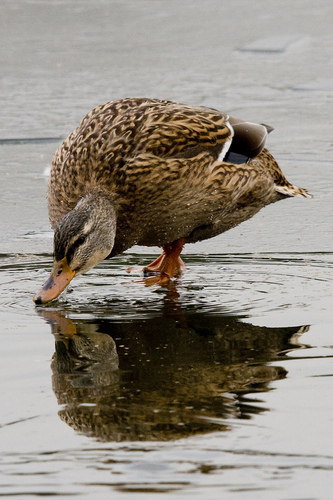
bird with an orange bill and brown body feathers and orange feet
this large bird has a big flat bill and flat webbed feat.
this bird is brown, black, and white in color with a flat orange beak and black eye rings.
this large aquatic bird is mottled brown and black and has an orange bill and webbed orange feet.
this is a large brown and black spotted bird with a large orange bill.
this particular bird has a brown belly with black patches and a long orange bill
this bird has wings that are brown and has an orange bill
this bird has wings that are brown and has an orange bill
this bird has a black crown, brown primaries, and a brown belly.
this large brown bird has a flat orange bill and webbed orange feet.
Species: Mallard